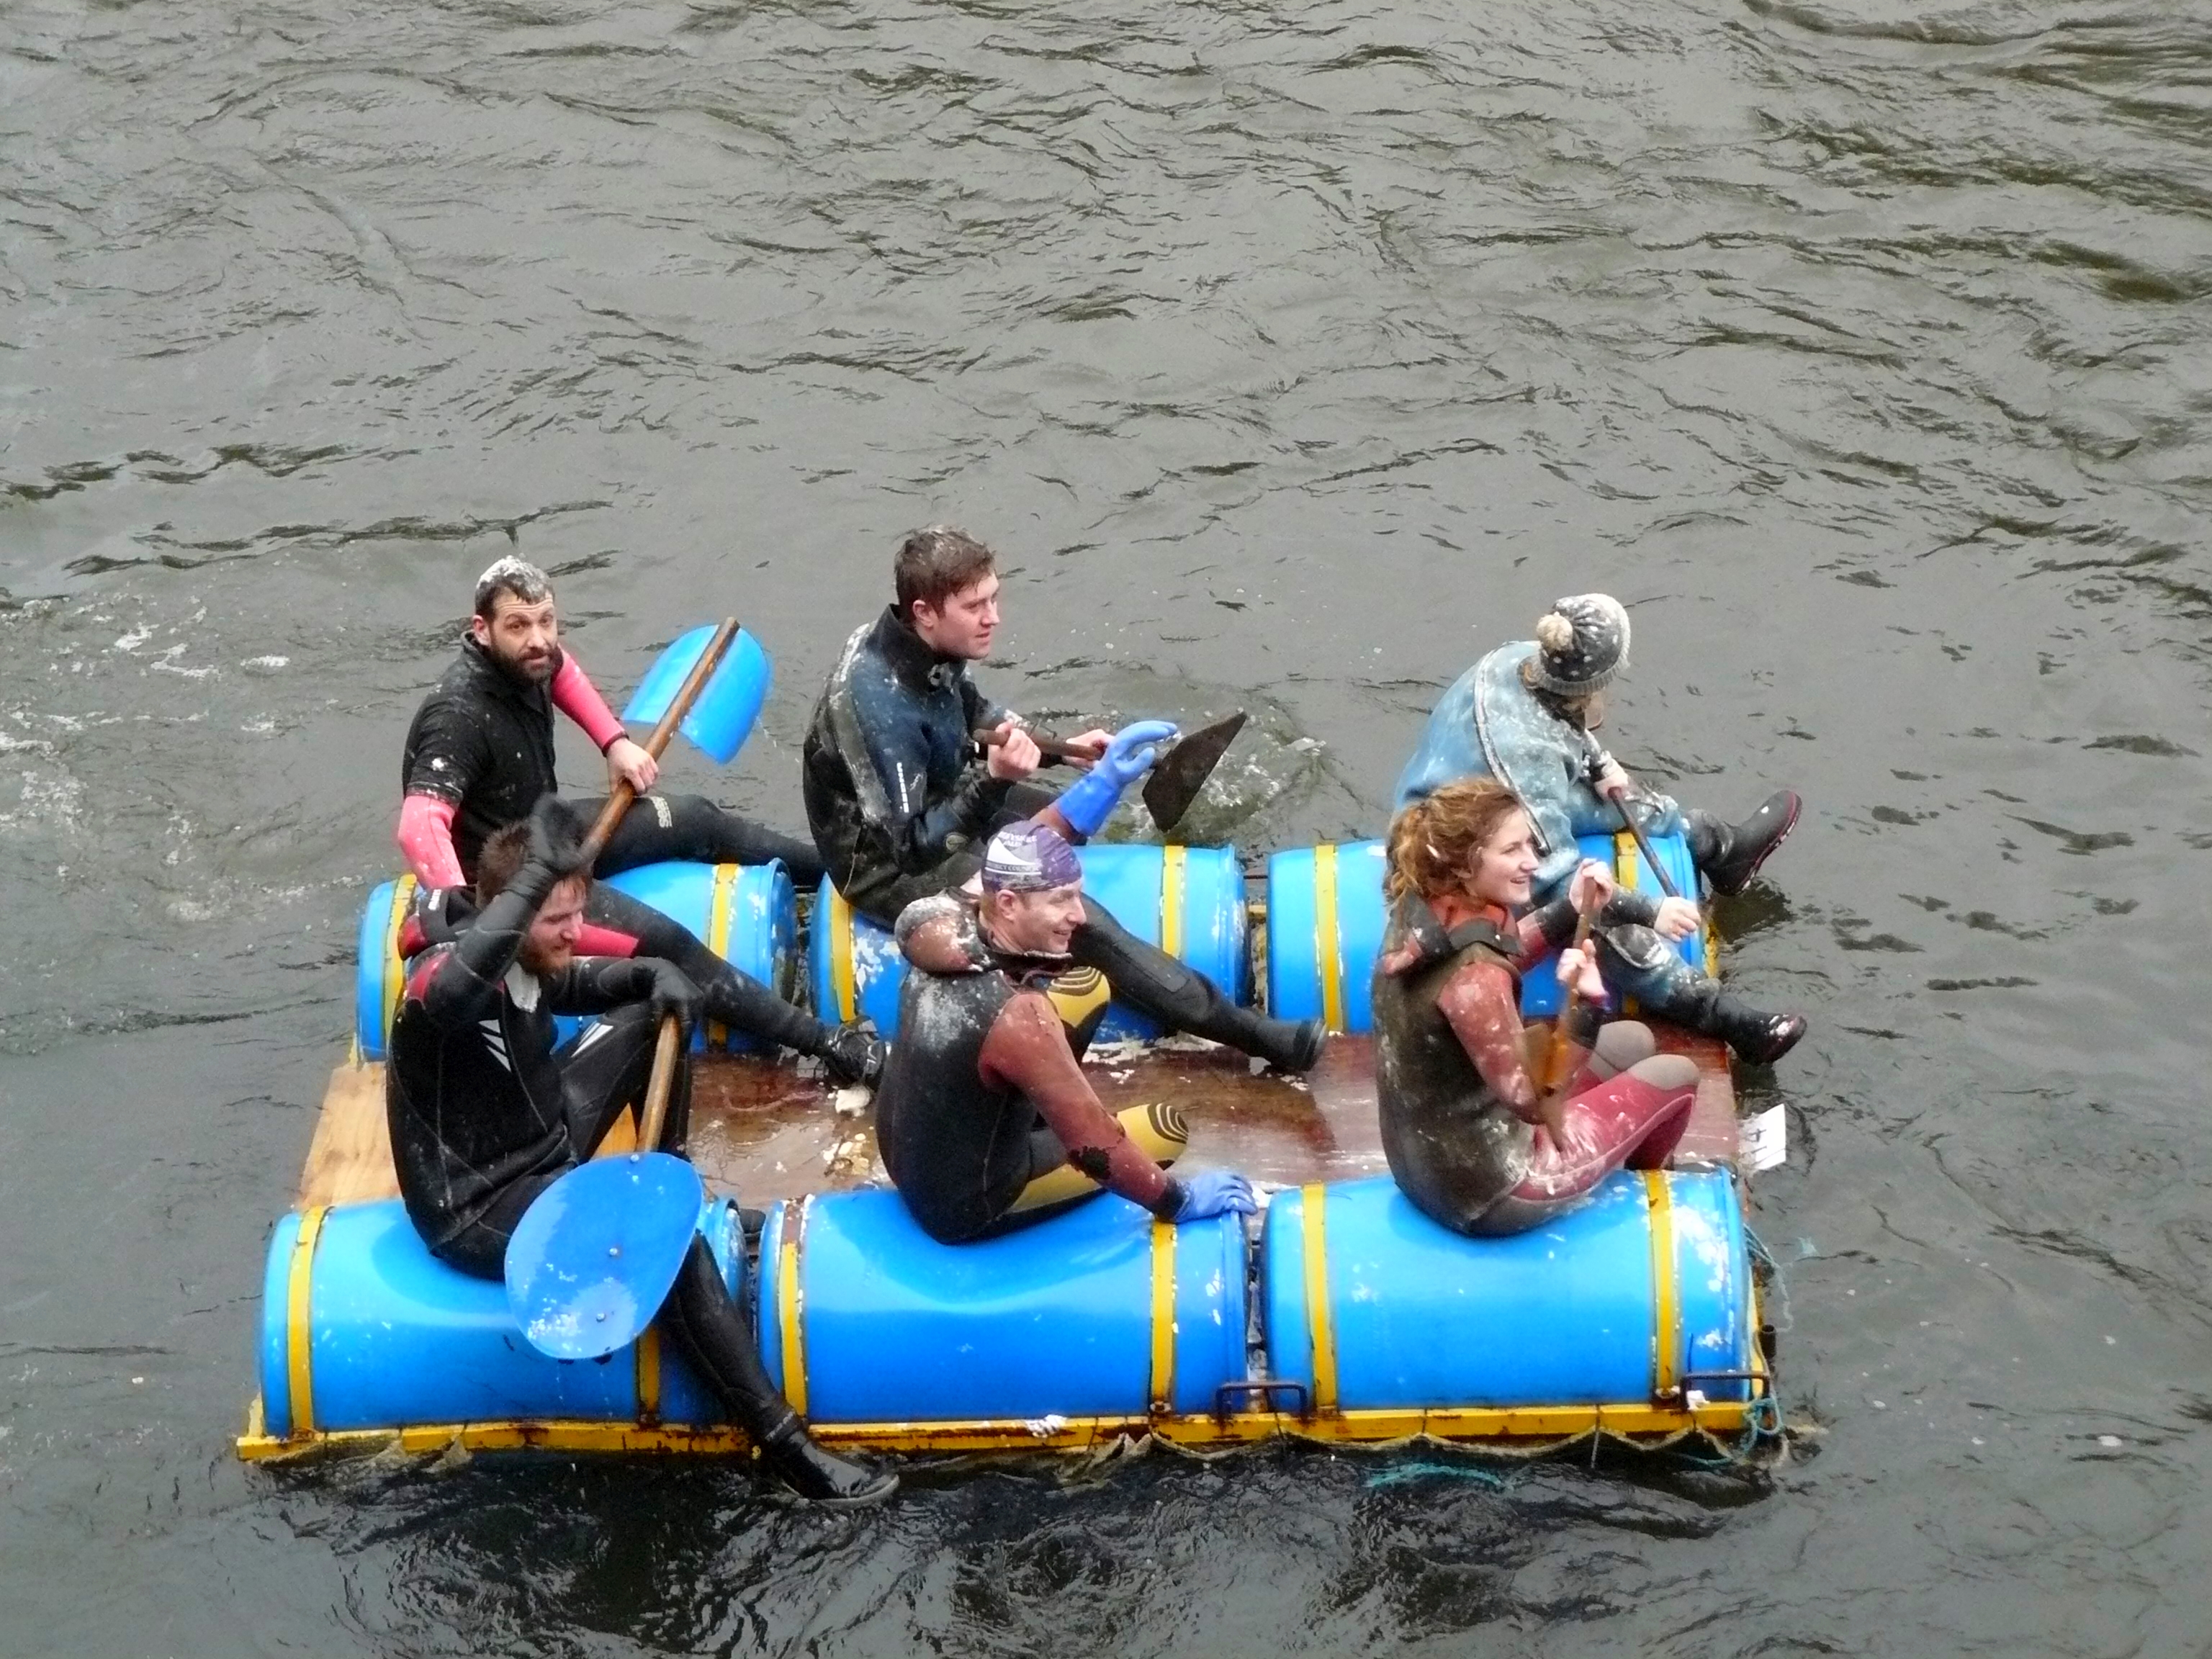
matlock, derbyshire, Raft Race, 2018, water transportation, raft, boat, vehicle, inflatable, recreation, inflatable boat, boats and boating equipment and supplies, fun, watercraft, rafting, waterway, boating, oar, paddle, leisure, crew, tubing, vacation, river, lifejacket, team, games, tourism, water sport